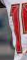
Number: 1